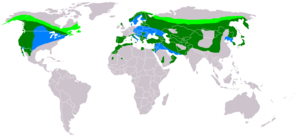
Kongeørn
Kongeørnens udbredelse
Udbredelse af Aquila chrysaetos &#160; Yngleområde.&#160; Hele året.&#160; Vinterkvarter.